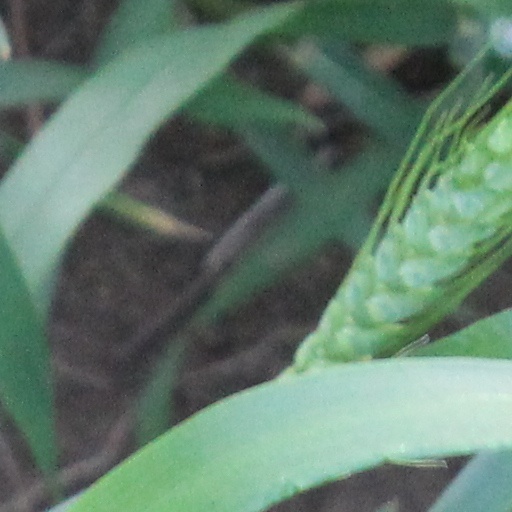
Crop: wheat